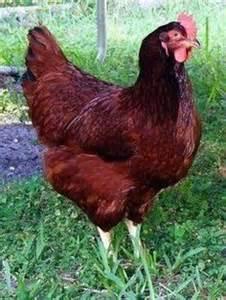
chicken